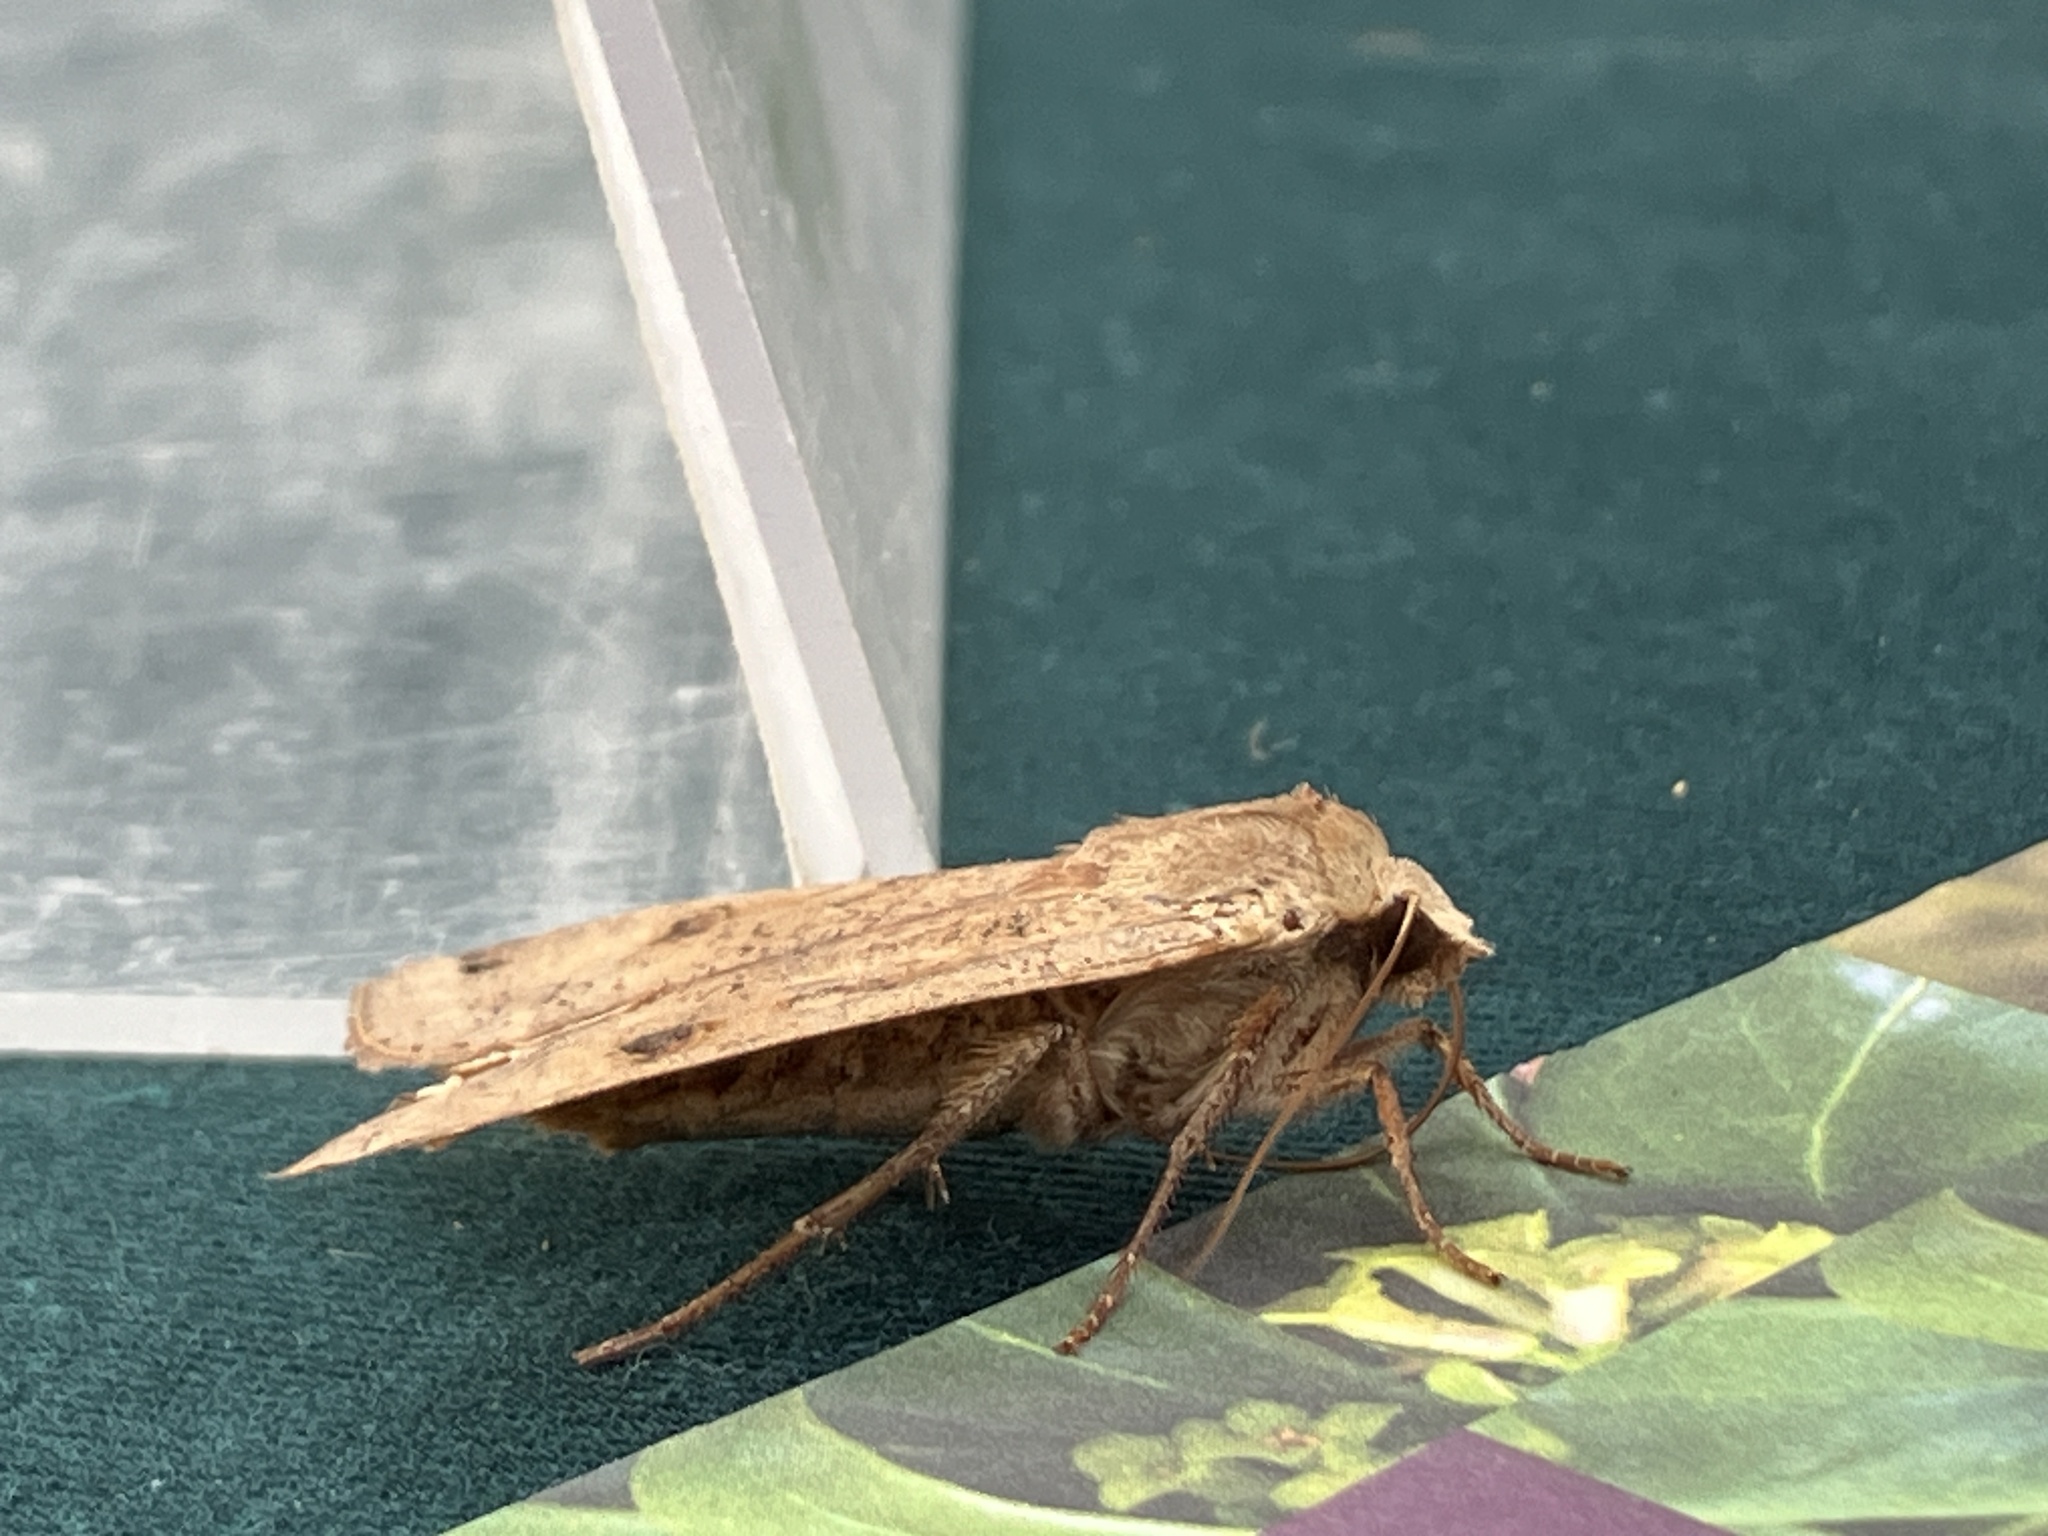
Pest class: cutworms